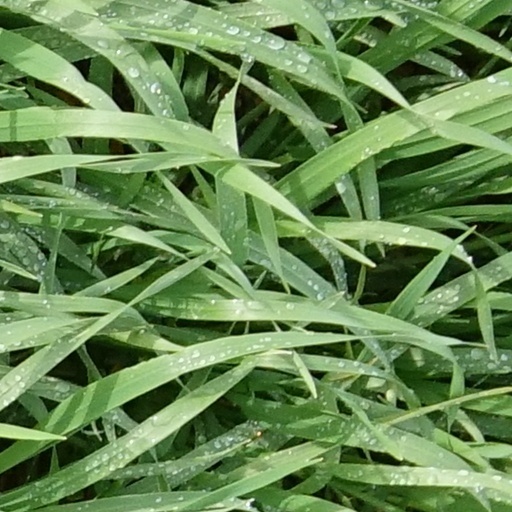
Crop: wheat